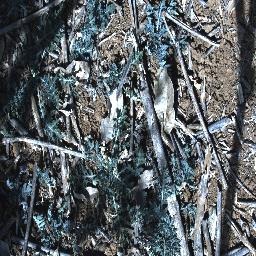
Label: parthenium